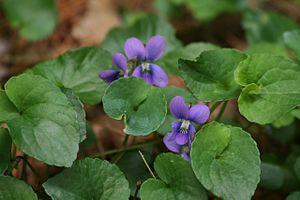
Viola cucullata, en français la violette cucullée, est une espèce de violettes du sous-genre Viola du genre Viola.